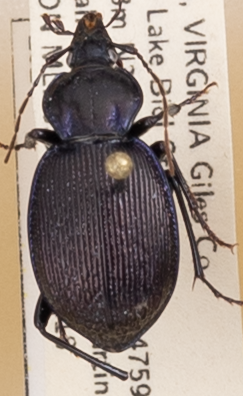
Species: Sphaeroderus stenostomus lecontei
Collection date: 2021-05-18
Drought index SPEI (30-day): -1.082
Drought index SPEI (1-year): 1.06
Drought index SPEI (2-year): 1.45